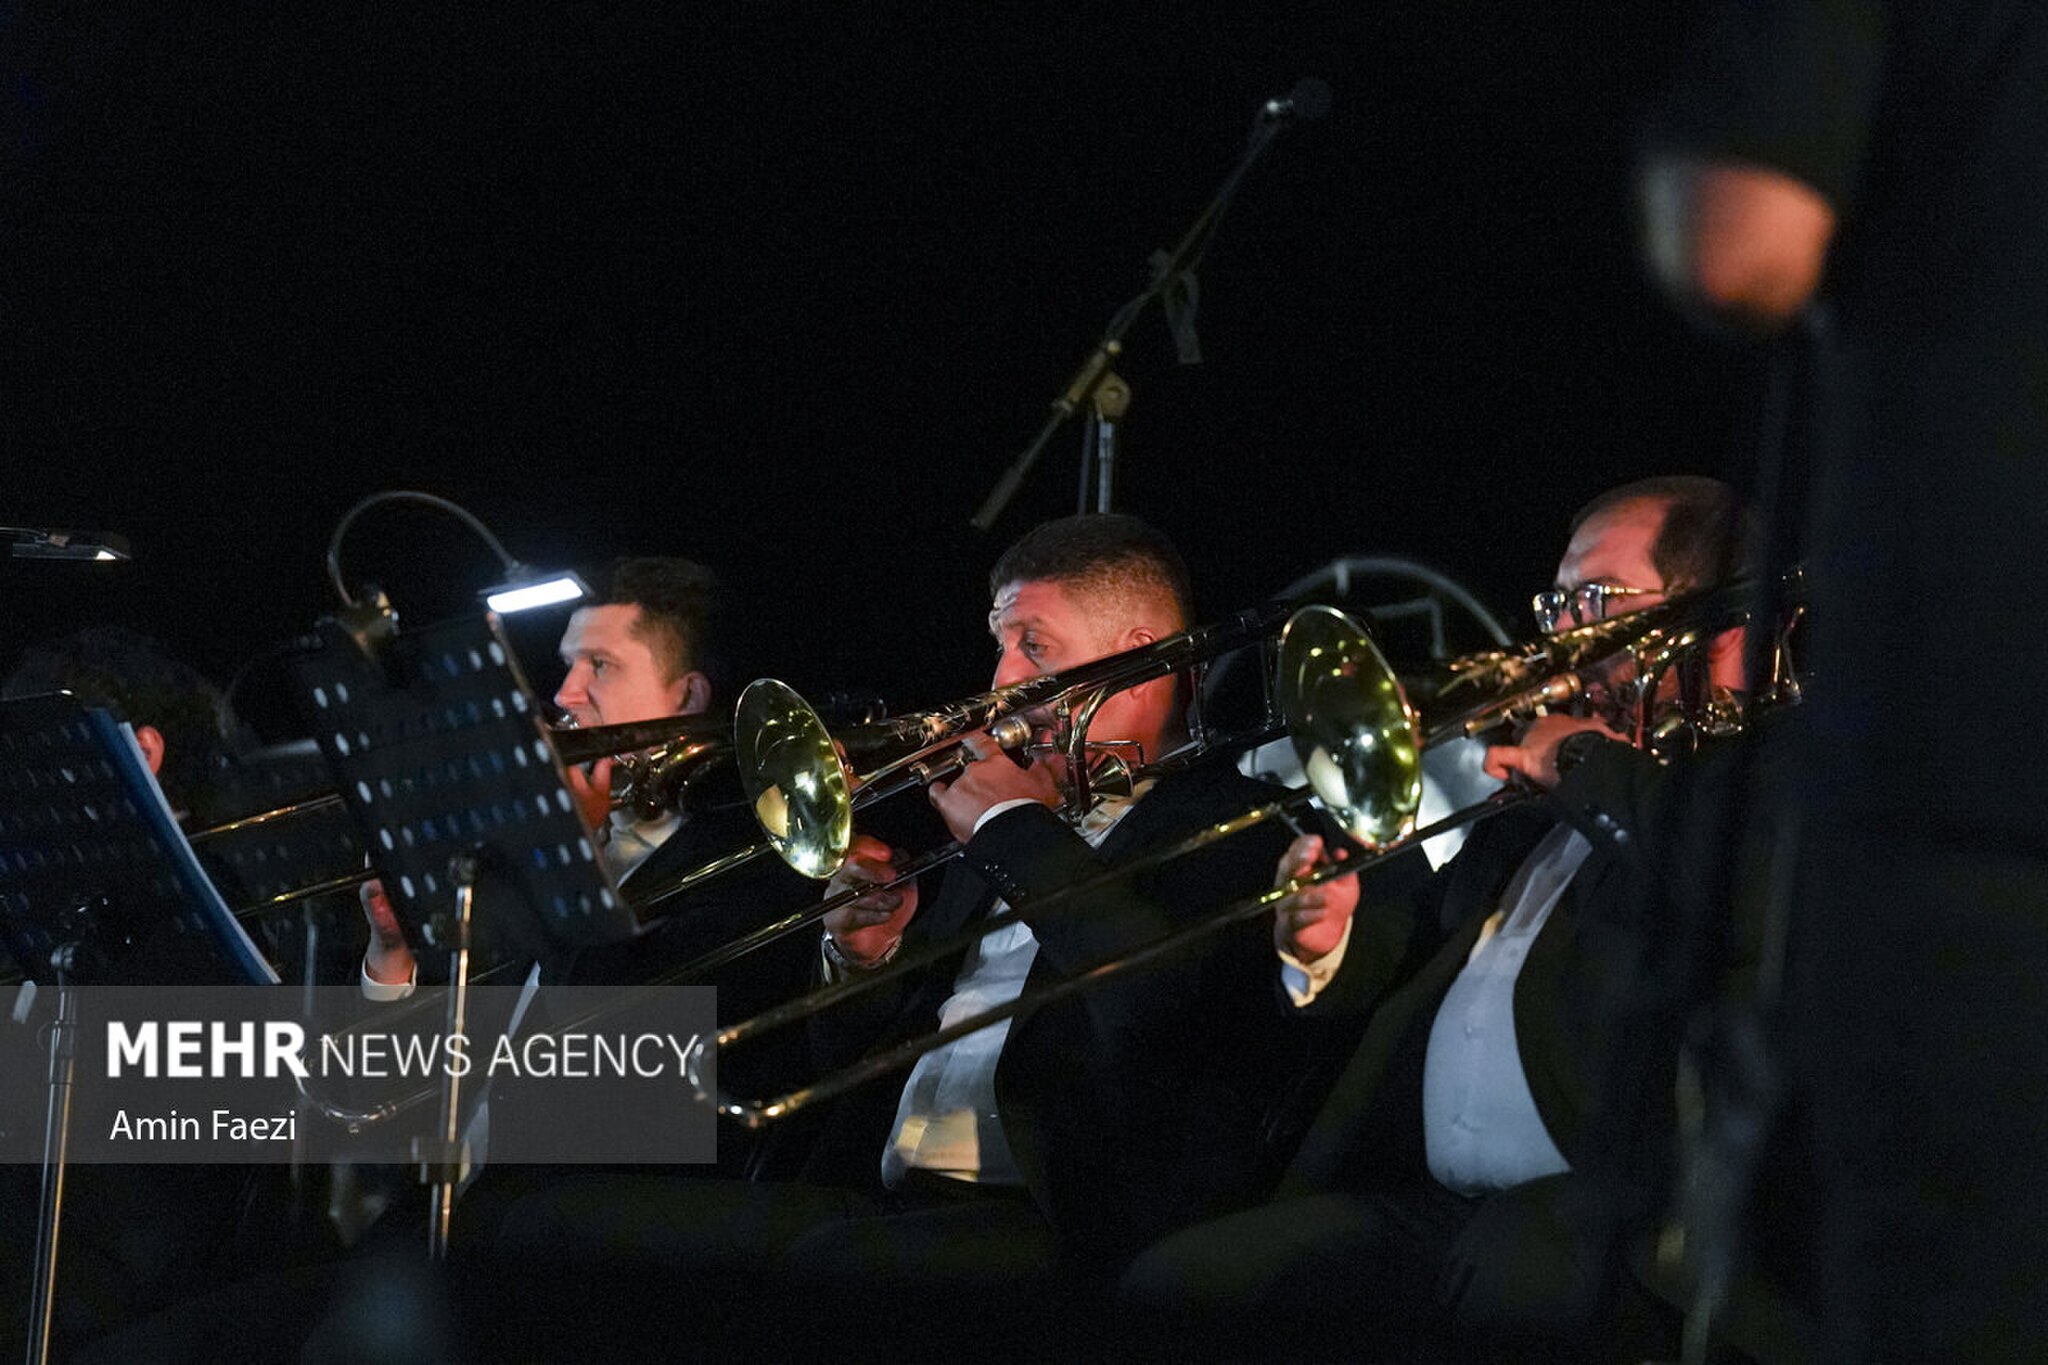
Title: 2025 Armenian Philharmonic Orchestra Performs in Persepolis 22 Mehr
Description: Translation of original description: The Armenian Philharmonic Orchestra performed at the Persepolis World Complex and in the presence of the people of Fars on the evening of Saturday, September 6
Date: Taken on 6 Sep 2025
Categories: Photos from Mehrnews.com, 2025 in Persepolis, Iran photographs taken on 2025-09-06, Armenian Philharmonic Orchestra, Photographs by Amin Faezi for Mehr News Agency